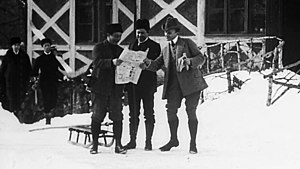
De Otte (teatertrup)
De Otte i Christiania
De Otte i Christiania
De Otte var et dansk skuespillerensemble, som i 1905 brød ud af Dagmarteatret med planer om at etablere deres eget teater i Grønnegade i København. De turnerede i Norge og Sverige i sæsonen 1905-06 med blandt andet opførelser af Kameliadamen og Alexander den Store. Truppen opløstes i juni 1906, efter at justitsminister P.A. Alberti i februar 1906 afviste deres ansøgning om en teaterbevilling.